Bobby Smith (running back)

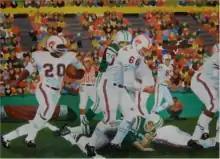
Smith follows Billy Shaw's blocking against the Jets in a 1964 AFL game.

Robert Lee Smith (born May 18, 1942) is an American former professional football player who was a halfback in the American Football League (AFL) and National Football League (NFL).